Jedburgh, Saskatchewan

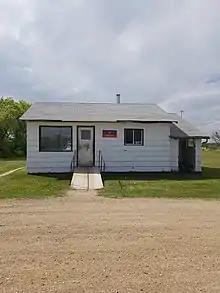

Jedburgh is a hamlet in Garry No. 245, Saskatchewan, Canada and is the seat of the rural municipality of Garry. The hamlet is located at the junction of Range road 80 and Township road 270 approximately 20 km (12 mi) northwest of the City of Yorkton.